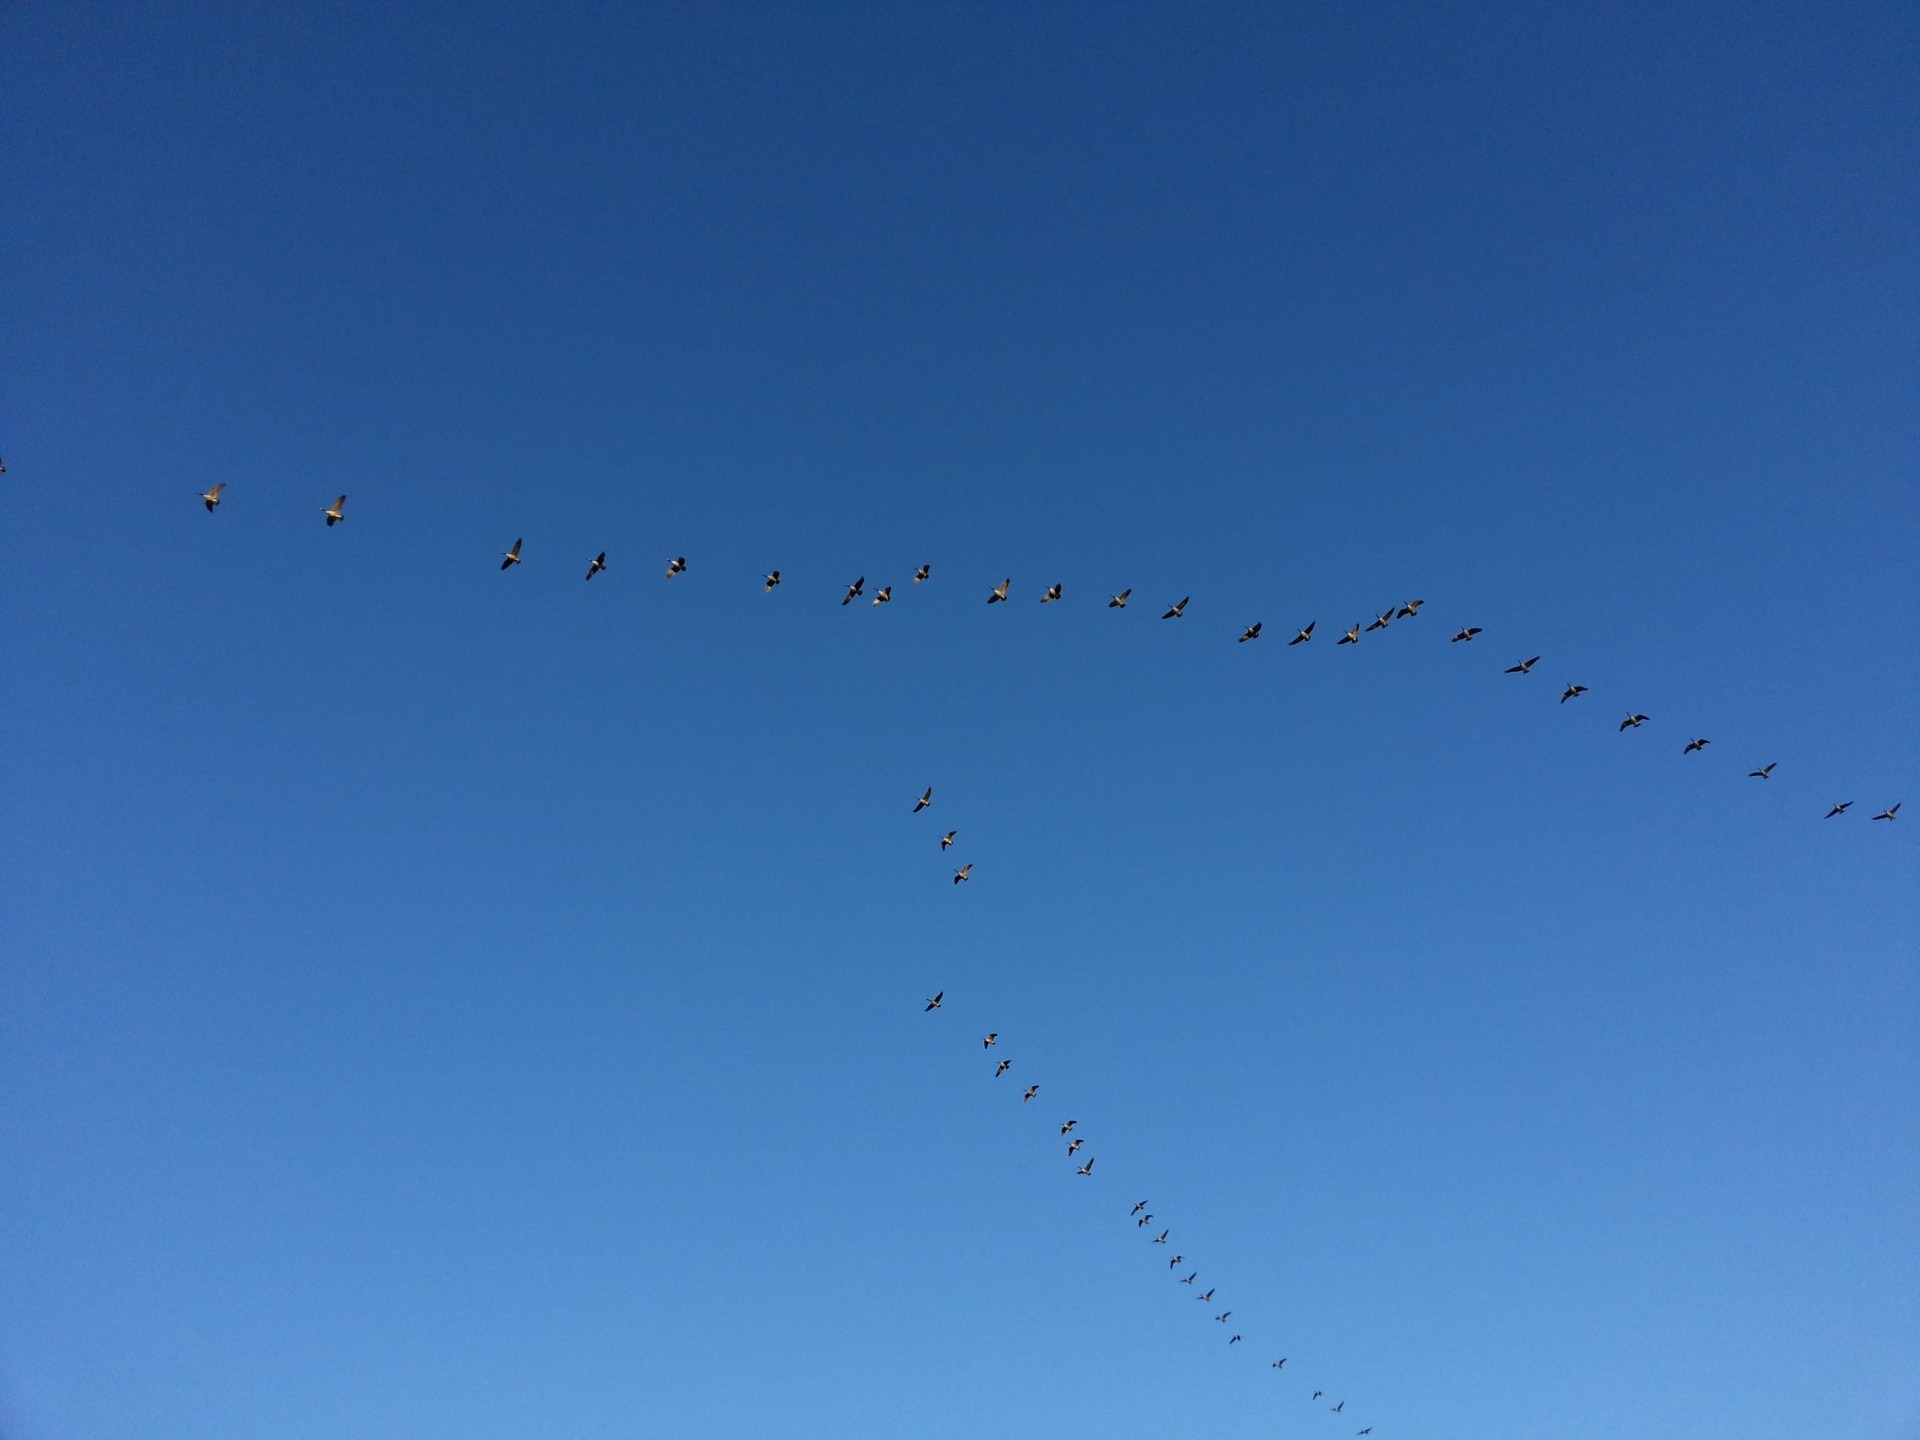
wing, sky, fall, flock, flying, fly, formation, line, flight, blue, birds, geese, migration, waterfowl, migratory, migrate, bird migration, migrating, atmosphere of earth, animal migration